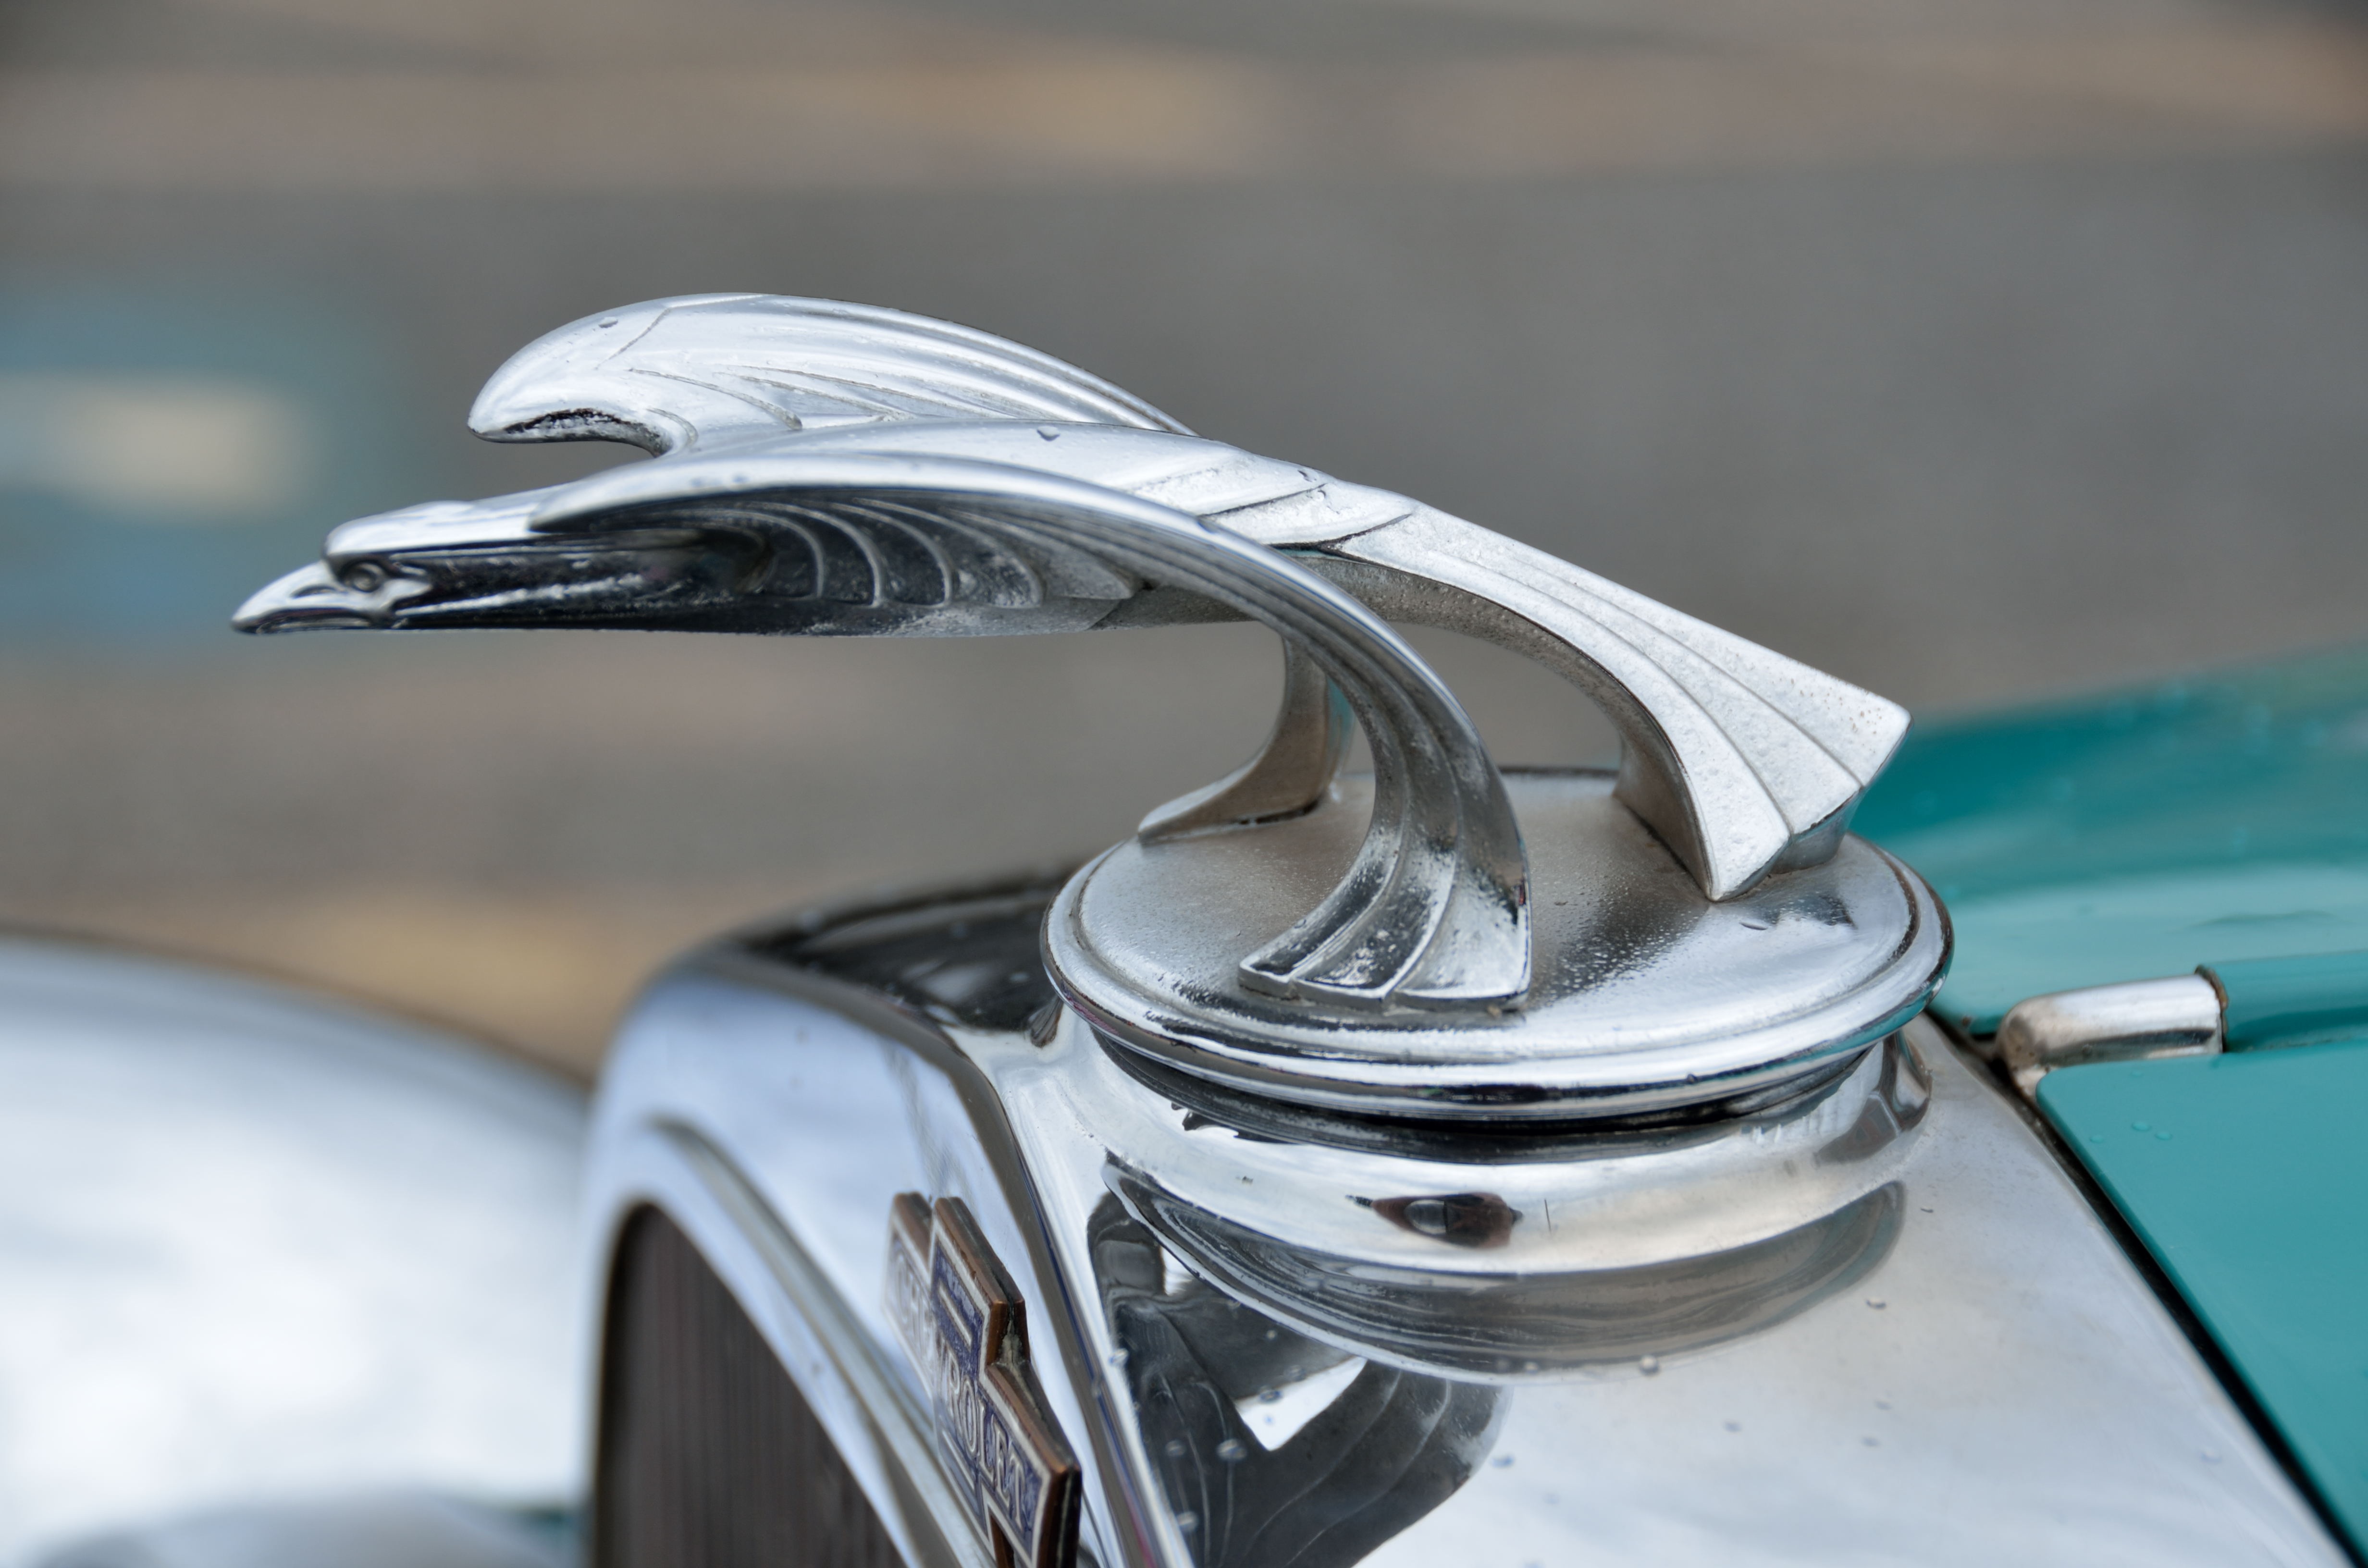
car, vintage, antique, wheel, automobile, retro, glass, old, vehicle, show, artistic, metal, usa, america, auto, nostalgia, ornament, hood, hood ornament, chrome, design, silver, style, front, classic, ornamental, shiny, hobby, restoration, collector, old fashioned, car show, land vehicle, automobile make, automotive exterior, automotive design